Felicity Plantation

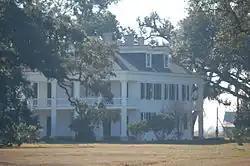
The plantation house in 2010

Felicity Plantation is a historic sugarcane plantation on the banks of the Mississippi River in the U.S. state of Louisiana. It is located along Louisiana Highway 18 in Vacherie, St. James Parish. Felicity is a sister plantation to St. Joseph Plantation, and was built around 1846 (or 1850) by Valcour Aime as a wedding gift to his daughter, Felicite Emma, and her spouse, Septime Fortier, who was also her cousin. Acquired by a bank in 1873, the plantation was purchased by Saturnine Waguespack in 1890, who merged it with the St. Joseph Plantation to form the St. Joseph Plantation and Manufacturing Company. The house still remains in the Waguespack family.